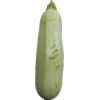
Label: Zucchini 1